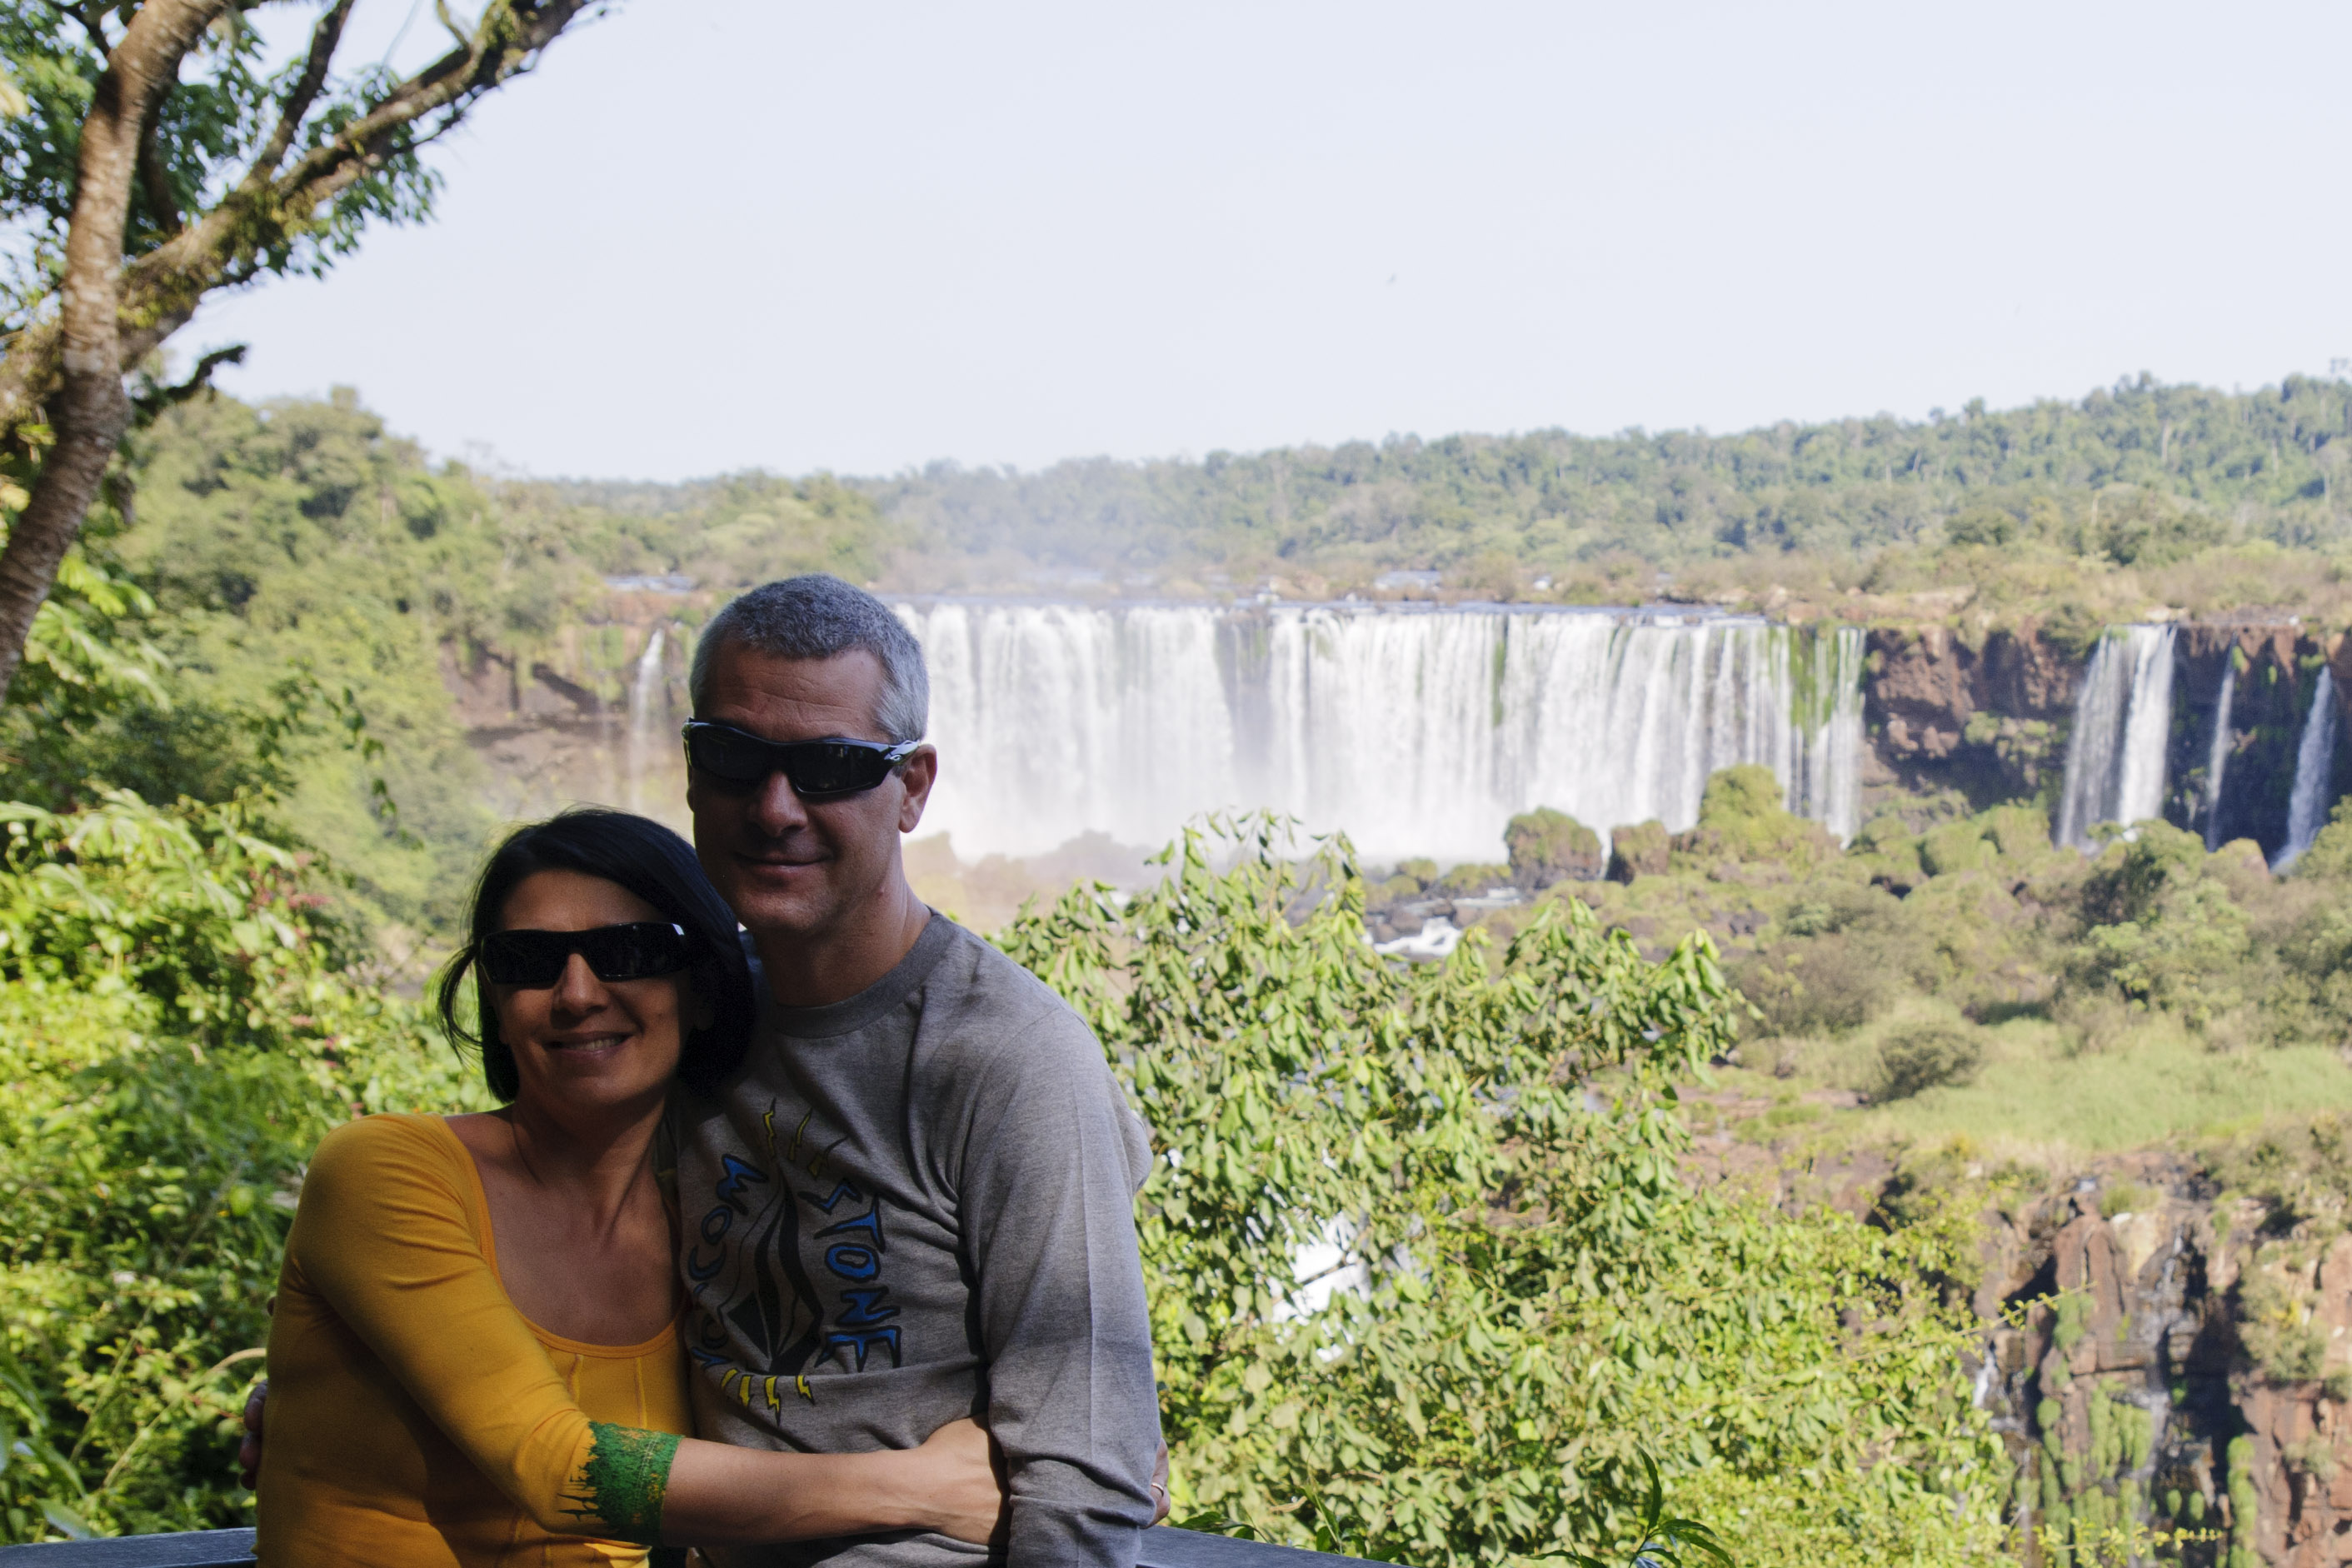
people, adventure, vacation, travel, jungle, nikon, tourism, argentina, brasil, iguazu, safari, d300, approved, tours